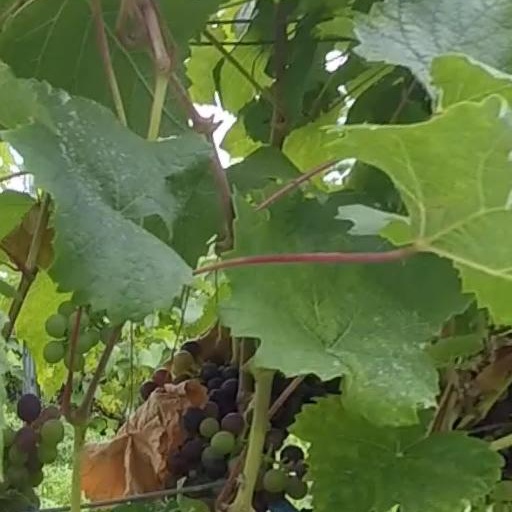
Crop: grape